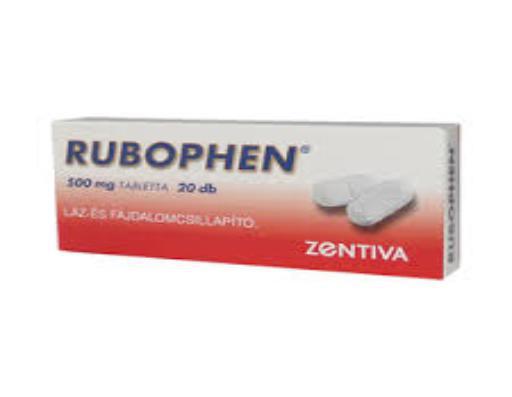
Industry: Medical